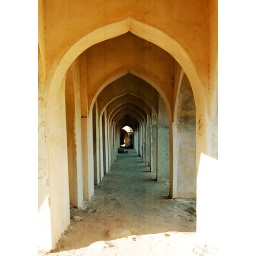
The arched corridor in the remains of the Rajagiri castle in Senji.